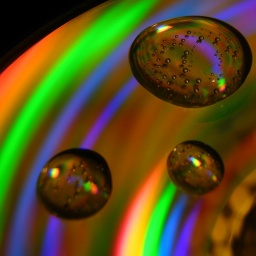
soda water on CD under table lamp!Explore 27/09/09#213